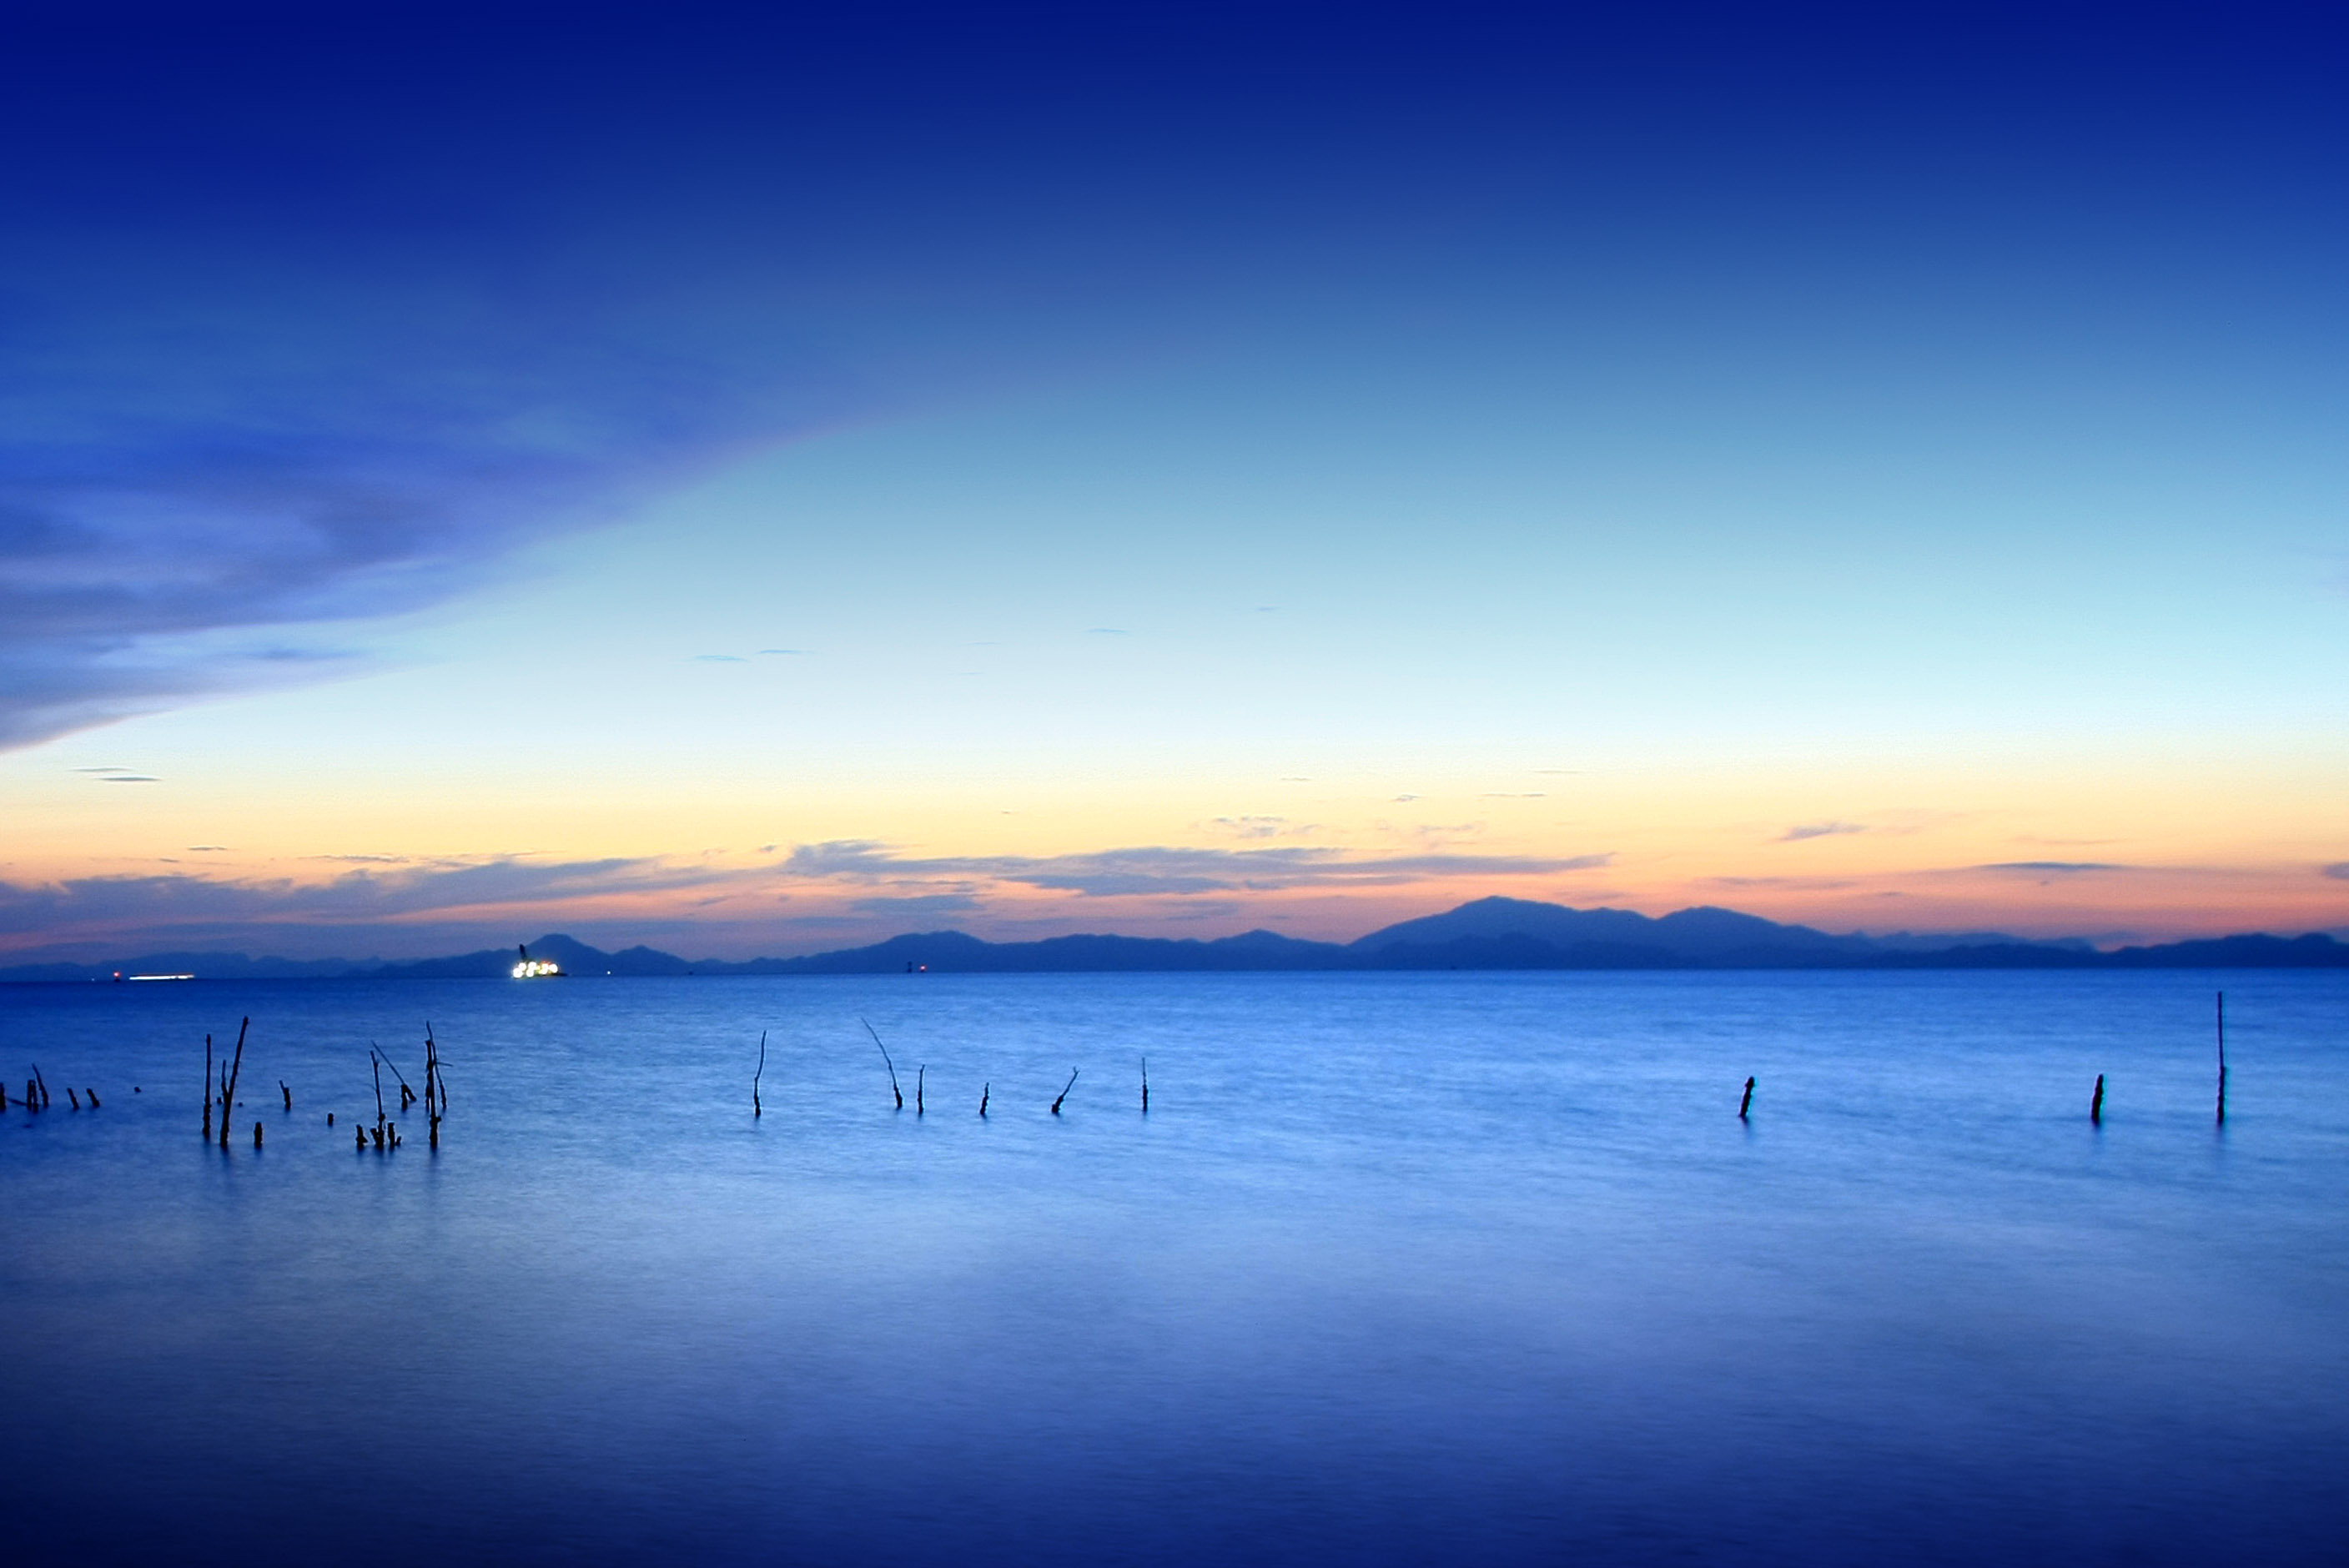
seashore, sea, blue sky, blue sea, sunset, southeast asia, malaysia, Perlis, Malaysia sea, serenity, beautiful sea, sky, body of water, blue, horizon, water, cloud, ocean, evening, calm, morning, dusk, reflection, dawn, atmosphere, shore, sound, sunrise, coast, afterglow, landscape, lake, sunlight, wave, beach, mountain, night, coastal and oceanic landforms, vacation, winter, bay